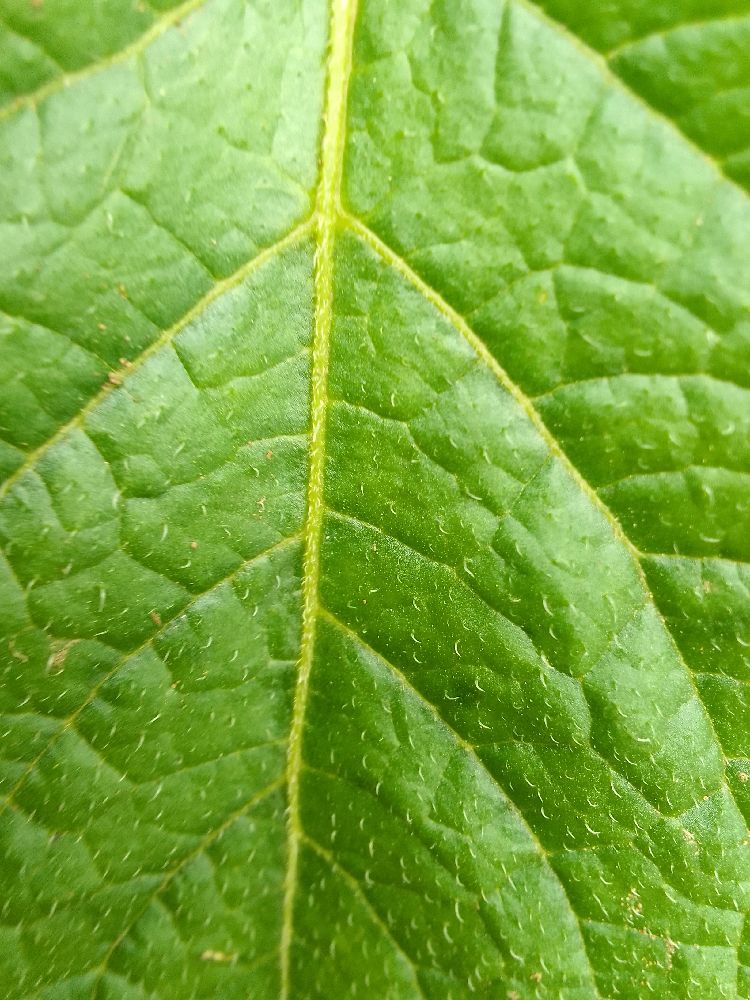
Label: Healthy